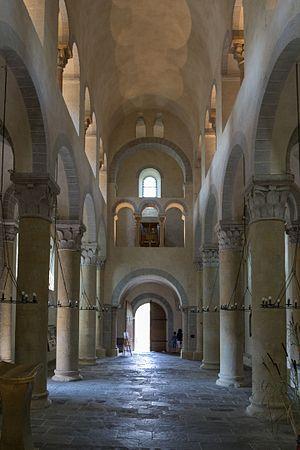
Nef de l'église de Saint-Nectaire. This building is classé au titre des Monuments Historiques. It is indexed in the Base Mérimée, a database of architectural heritage maintained by the French Ministry of Culture,